John de Verdion

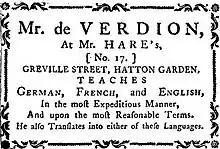
de Verdion's trade card

In 1770, he moved to London where he referred to himself as Dr John de Verdion. He translated, taught languages, and traded in books. A trade card of his, preserved in the British Library, lists his name as Mr de Verdion. de Verdion dealt in odd volumes and antiquary books. He would often purchase books at the auction house, sometimes by the coach load, and later resell the volumes to local bookstores. His advice was sought by book purchasers and he gained a reputation for having a good knowledge of English literature. He also collected foreign coins, made from silver and gold, as well as medals.